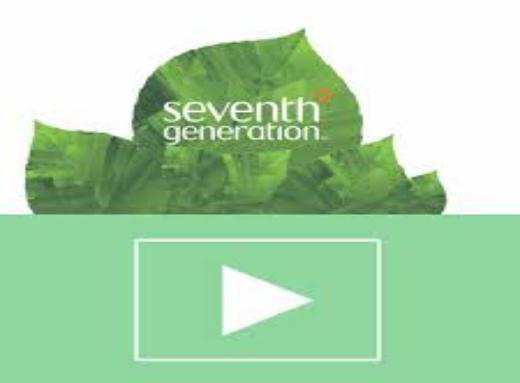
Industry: Necessities